Isolichenan

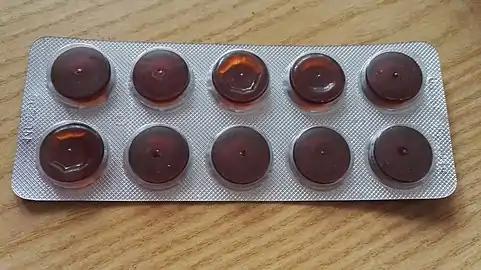
A blister pack with cough lozenges containing "Cetraria islandica" extract

Although isolichenan is not nearly as constant at the genus level as lichenan, the presence of isolichenan in the cell walls is a defining character in several genera of the lichen family Parmeliaceae, including "Asahinea", "Cetrelia", "Flavoparmelia", and "Psiloparmelia". In contrast, the absence of isolichenan is a character of genus "Xanthoparmelia".